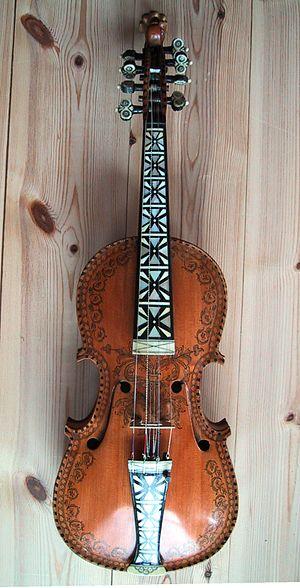
Fiddle est un terme anglais désignant le violon avec une connotation populaire tandis que le terme anglais usuel violin désigne un violon de musique classique. Le musicien qui joue du fiddle, le fiddler, est dit « violoneux » en ancien français ainsi qu'au Canada français, ou encore dans les milieux folk ou trad. Il s'agit donc d'un instrument de musique populaire ou traditionnelle, plutôt que classique.
La musique norvégienne est intimement liée à celle des autres pays scandinaves, et notamment celle du Danemark qui dirigea le pays de 1380 à 1700, empêchant tout développement national propre, par les échanges entre Cours royales, puis avec celle de Suède, qui fut uni au pays de 1812 à 1905, et qui vit un déplacement fréquent de la Cour et de ses fastes, en Norvège, amorçant une vie musicale locale.
Le violon est un instrument de musique à cordes frottées. Constitué de 71 éléments de bois collés ou assemblés les uns aux autres, il possède quatre cordes accordées généralement à la quinte, que l'instrumentiste, appelé violoniste, frotte avec un archet ou pince avec l'index ou le pouce.